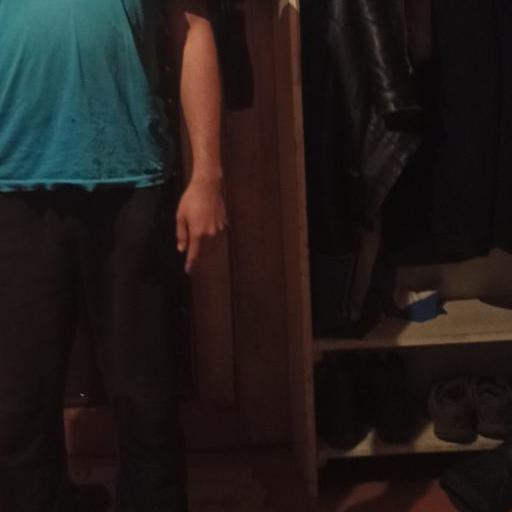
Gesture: no_gesture